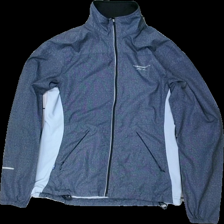
View: front
Type: Top
Category: Men
Brand: Swedemount
Colors: Blue, Black, Grey
Material: 100% polyester
Pattern: Logo print
Cut: Turtle neck
Size: 36
Season: All
Trend: Sports
Price range: 50-100
Recommended usage: Reuse
Description: vindjacka